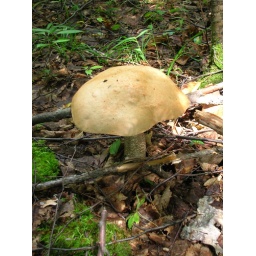
Commonly seen on forest floor in Maine.